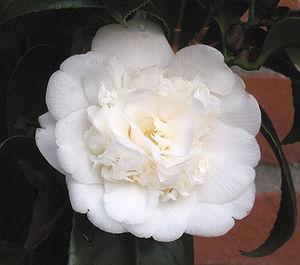
Hanakotoba est la forme japonaise du langage des fleurs qui permet d'exprimer symboliquement les émotions.